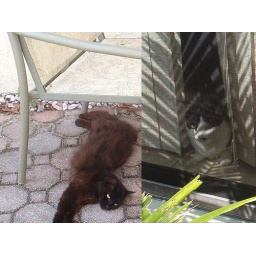
This is Frannie the neighbors cat and Jackie in the window looking at her.